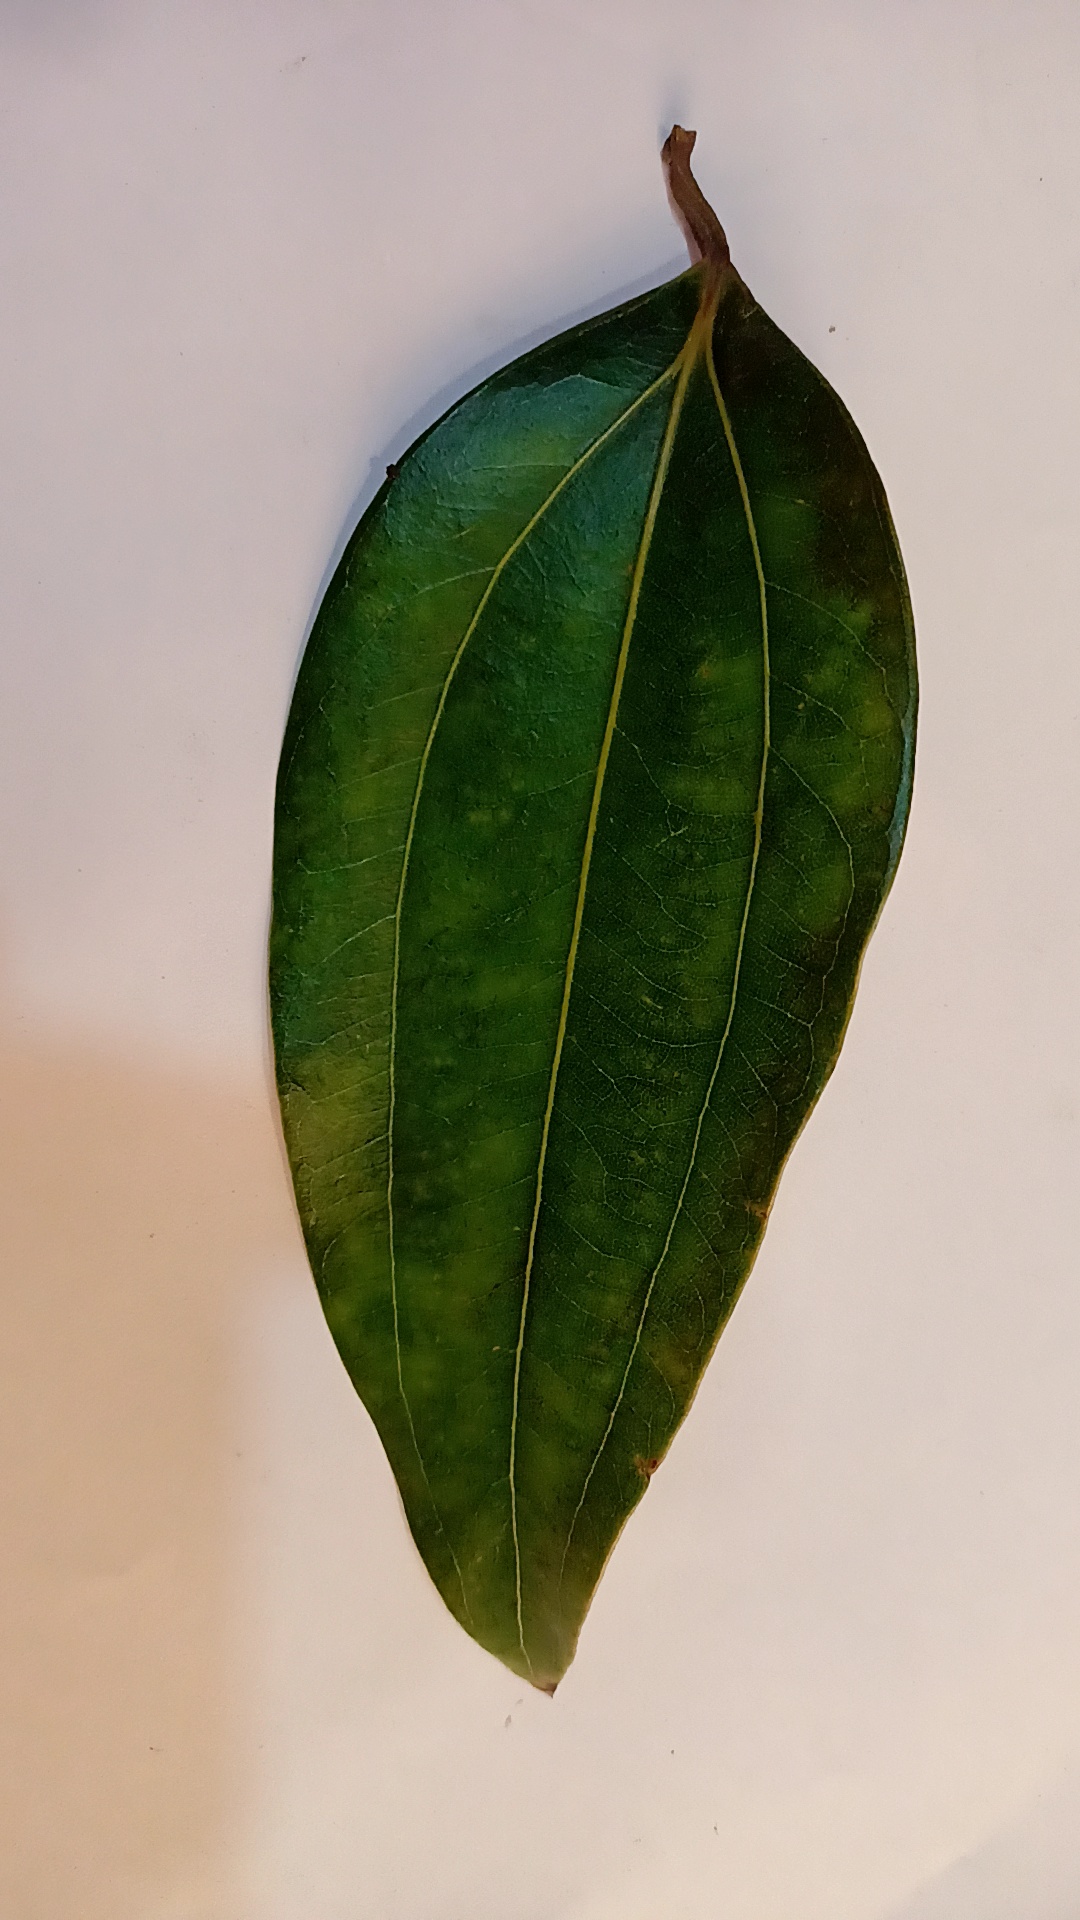
Label: Healthy